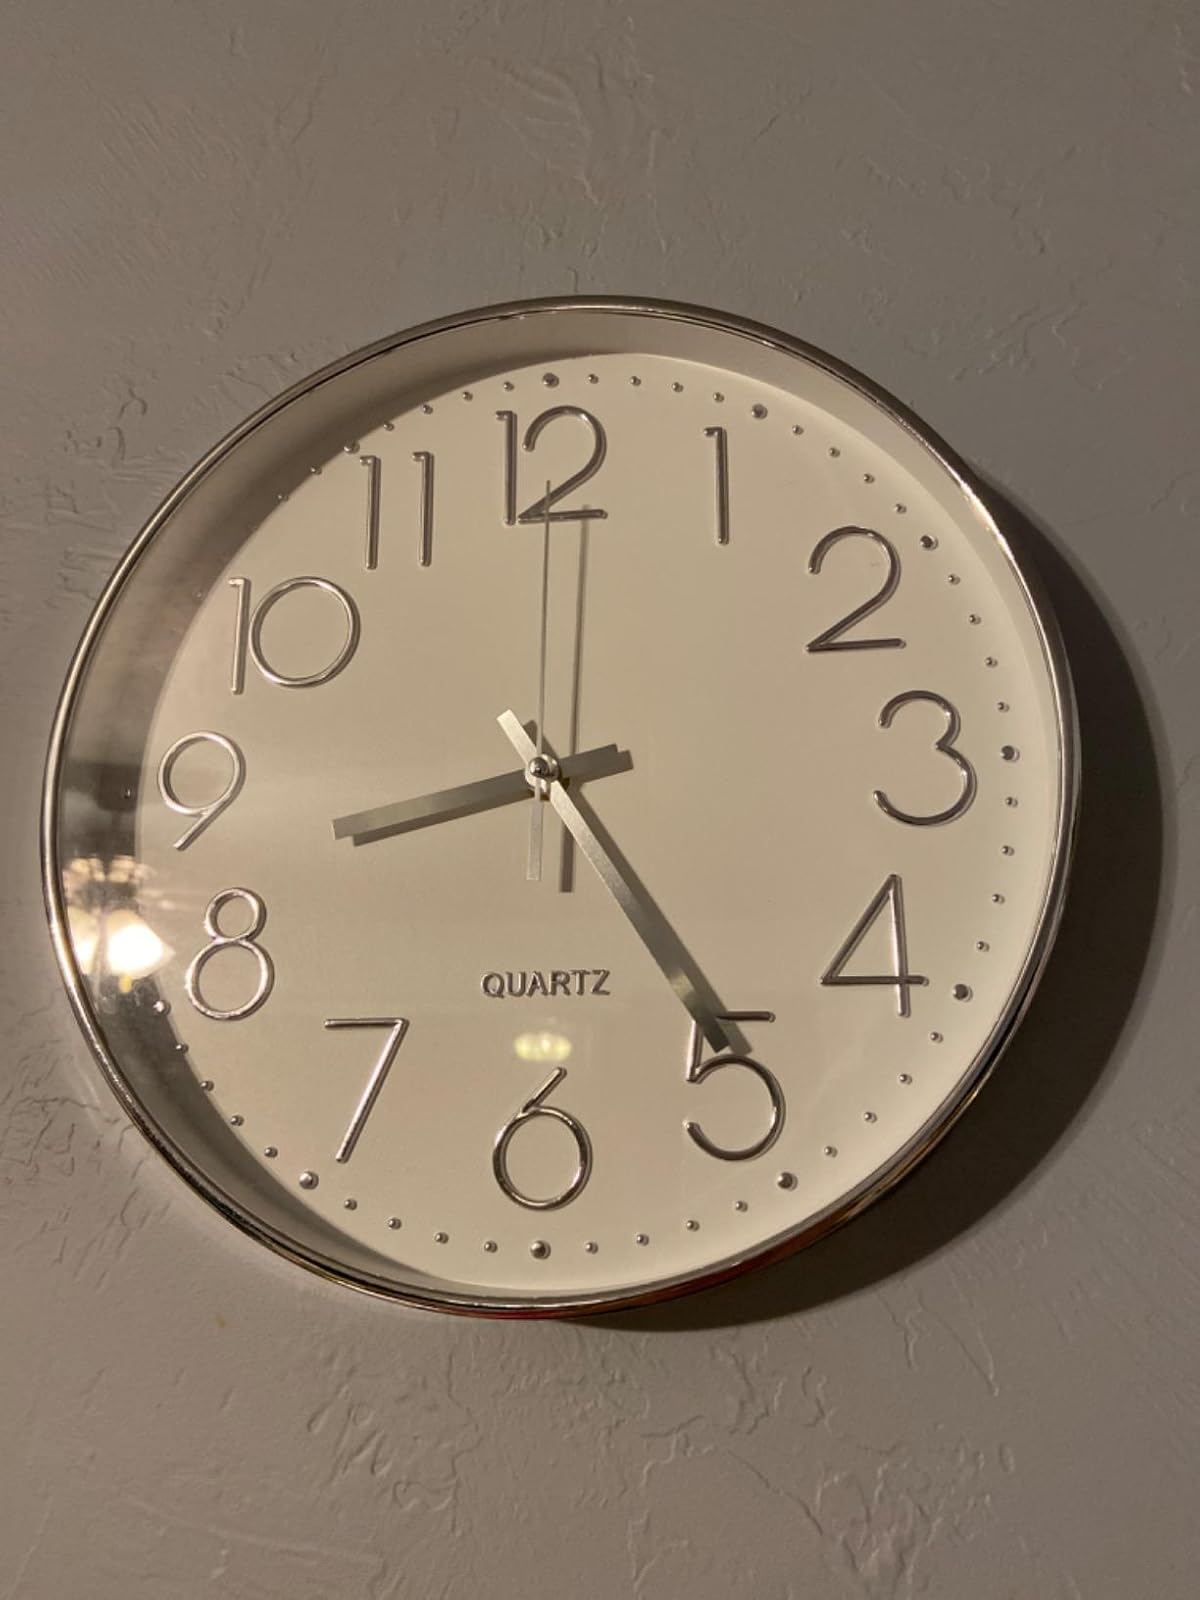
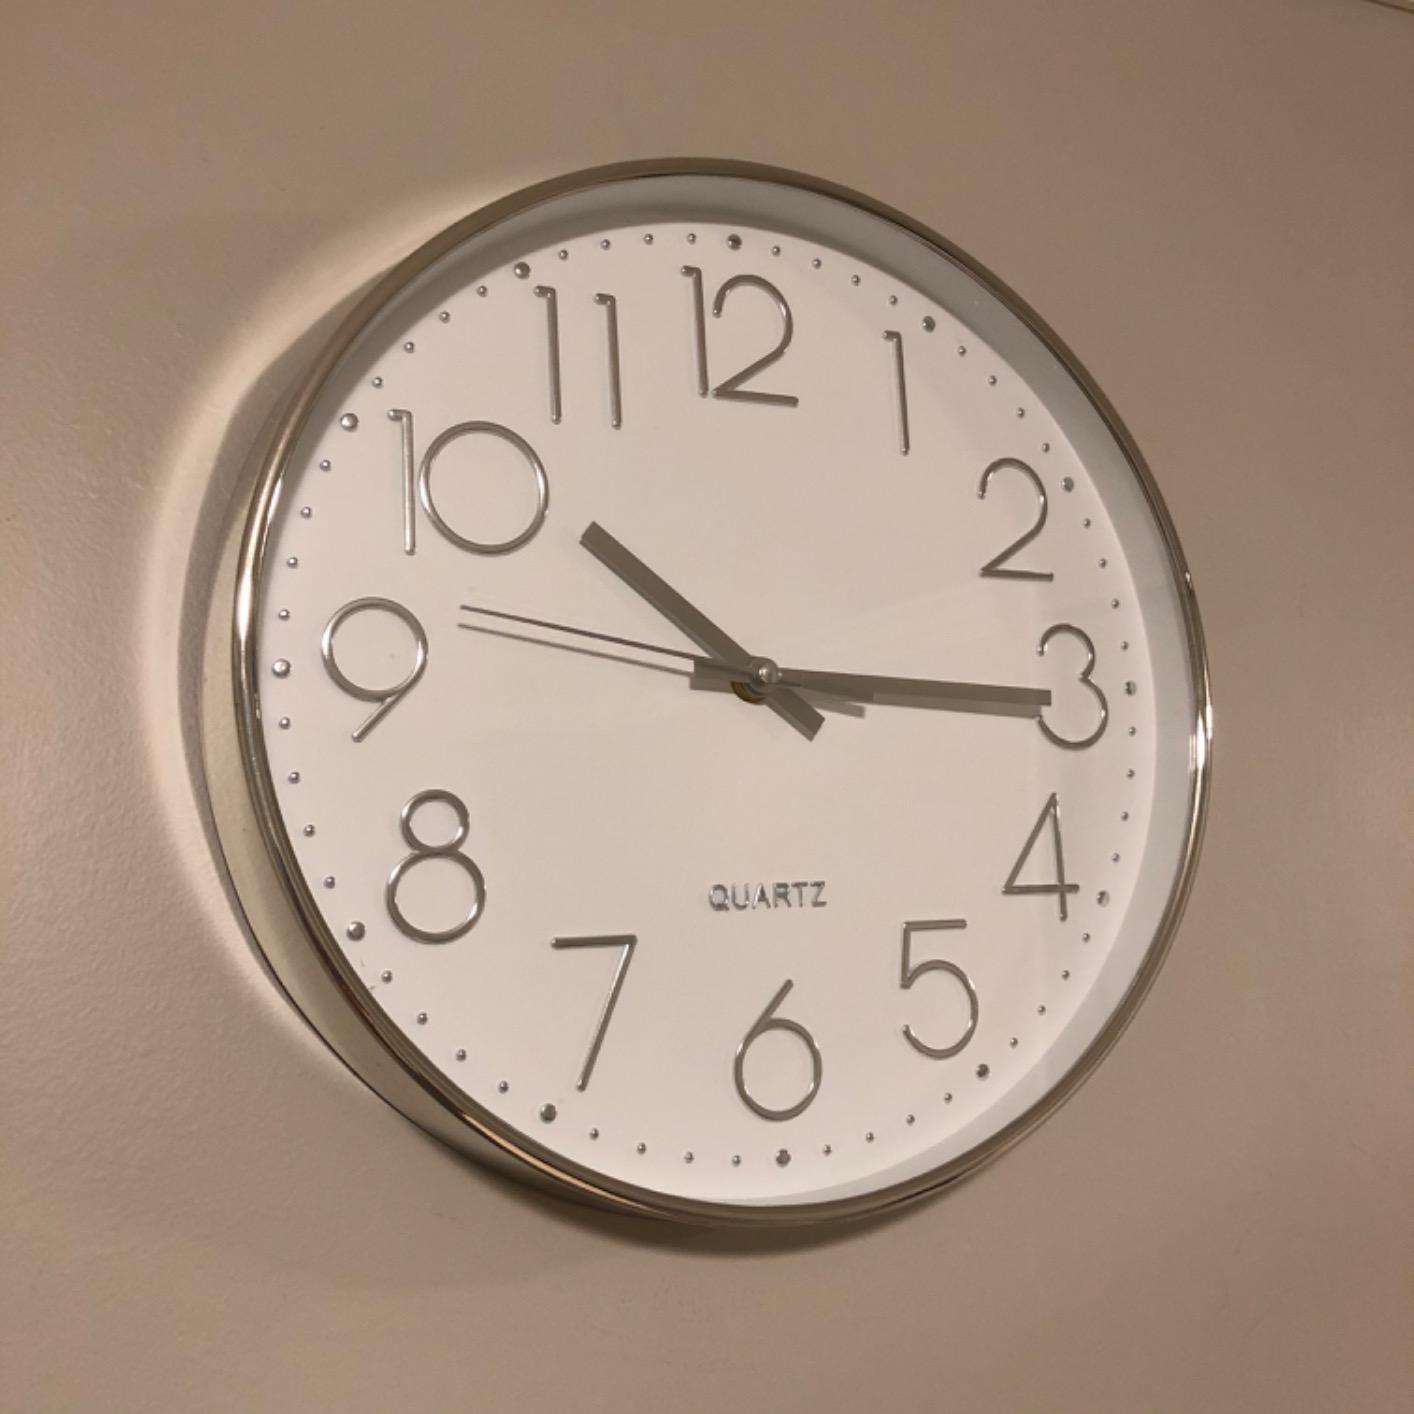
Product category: clock
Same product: yes